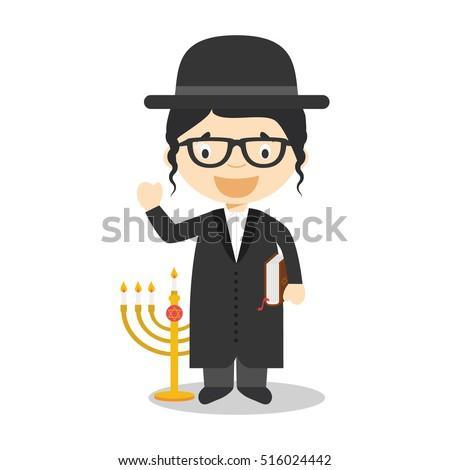
cartoon character dressed in the traditional way .